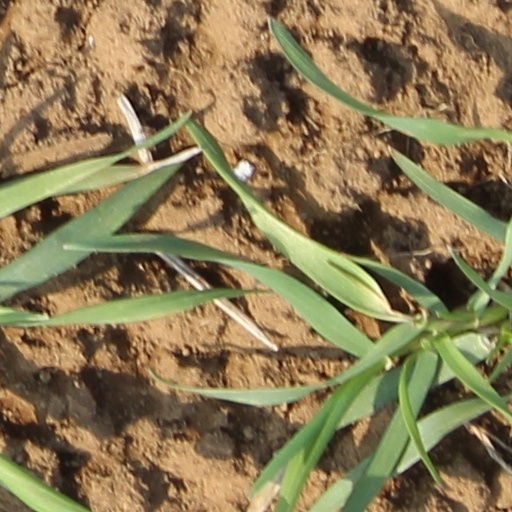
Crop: wheat